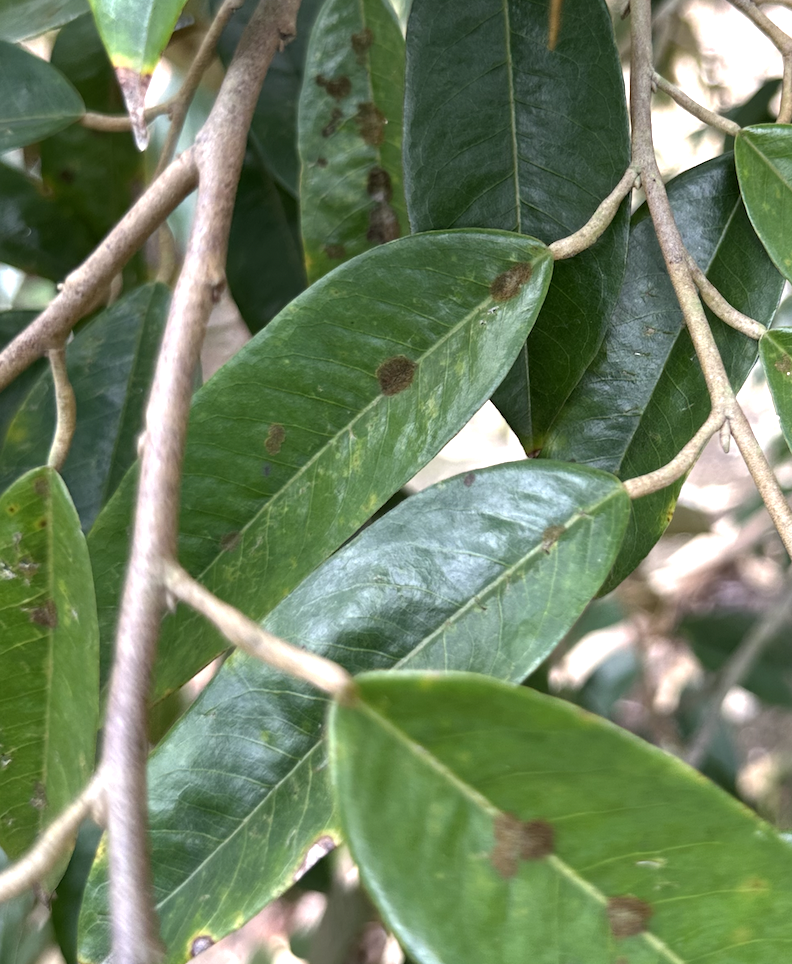
Label: stem_blight